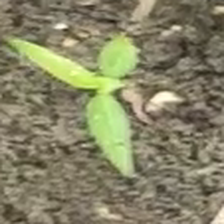
Weed species: Moti_dudhi(Euphorbia_geneculata_L)